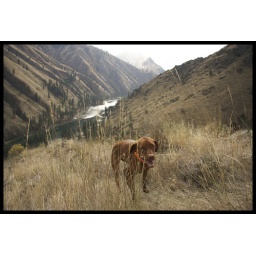
aqua big salmon river below